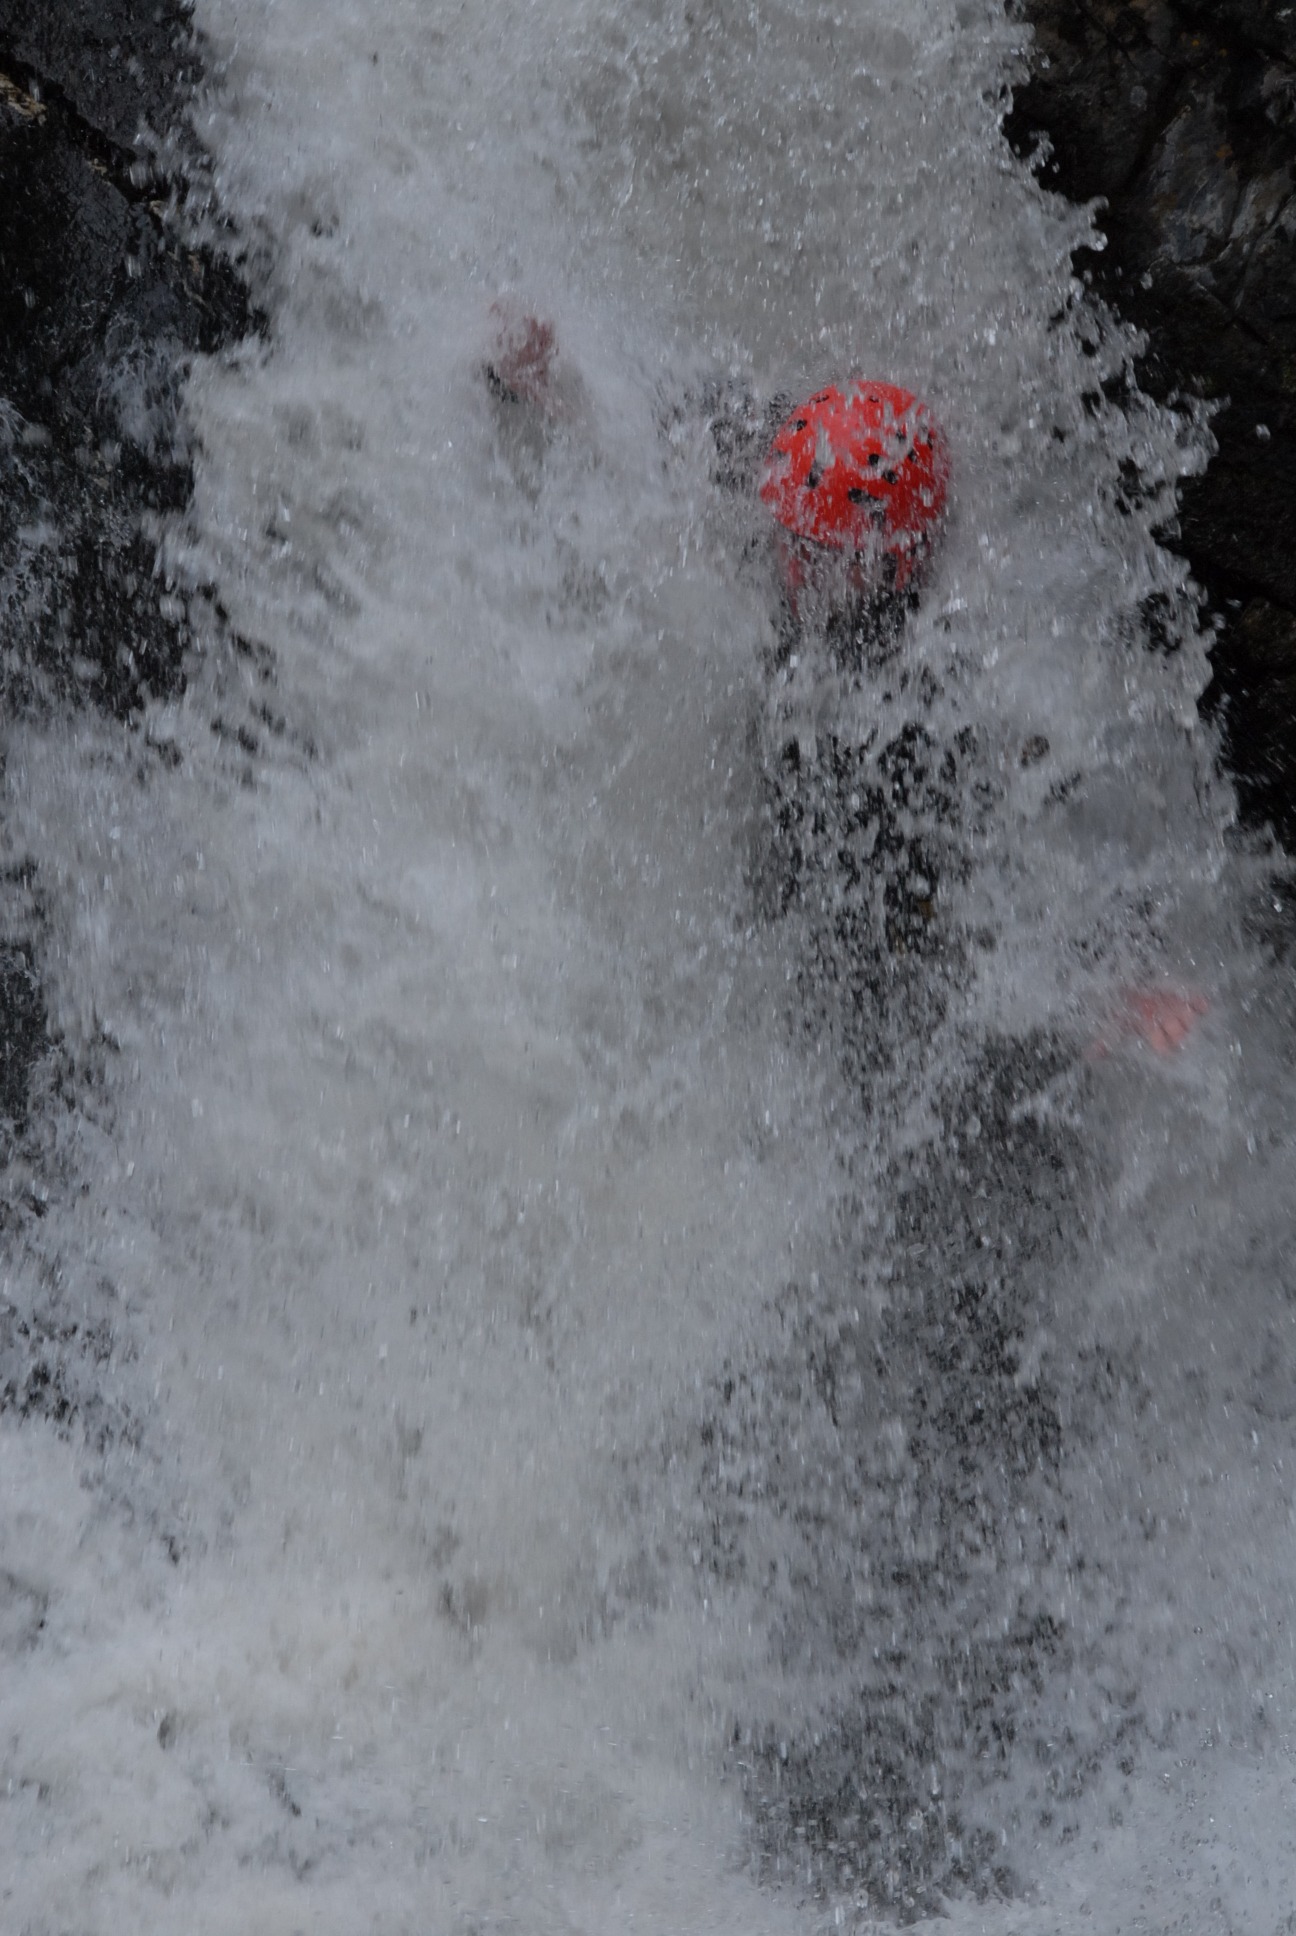
water, snow, boat, wave, river, vehicle, weather, rapid, boating, freezing, canyoning, geological phenomenon